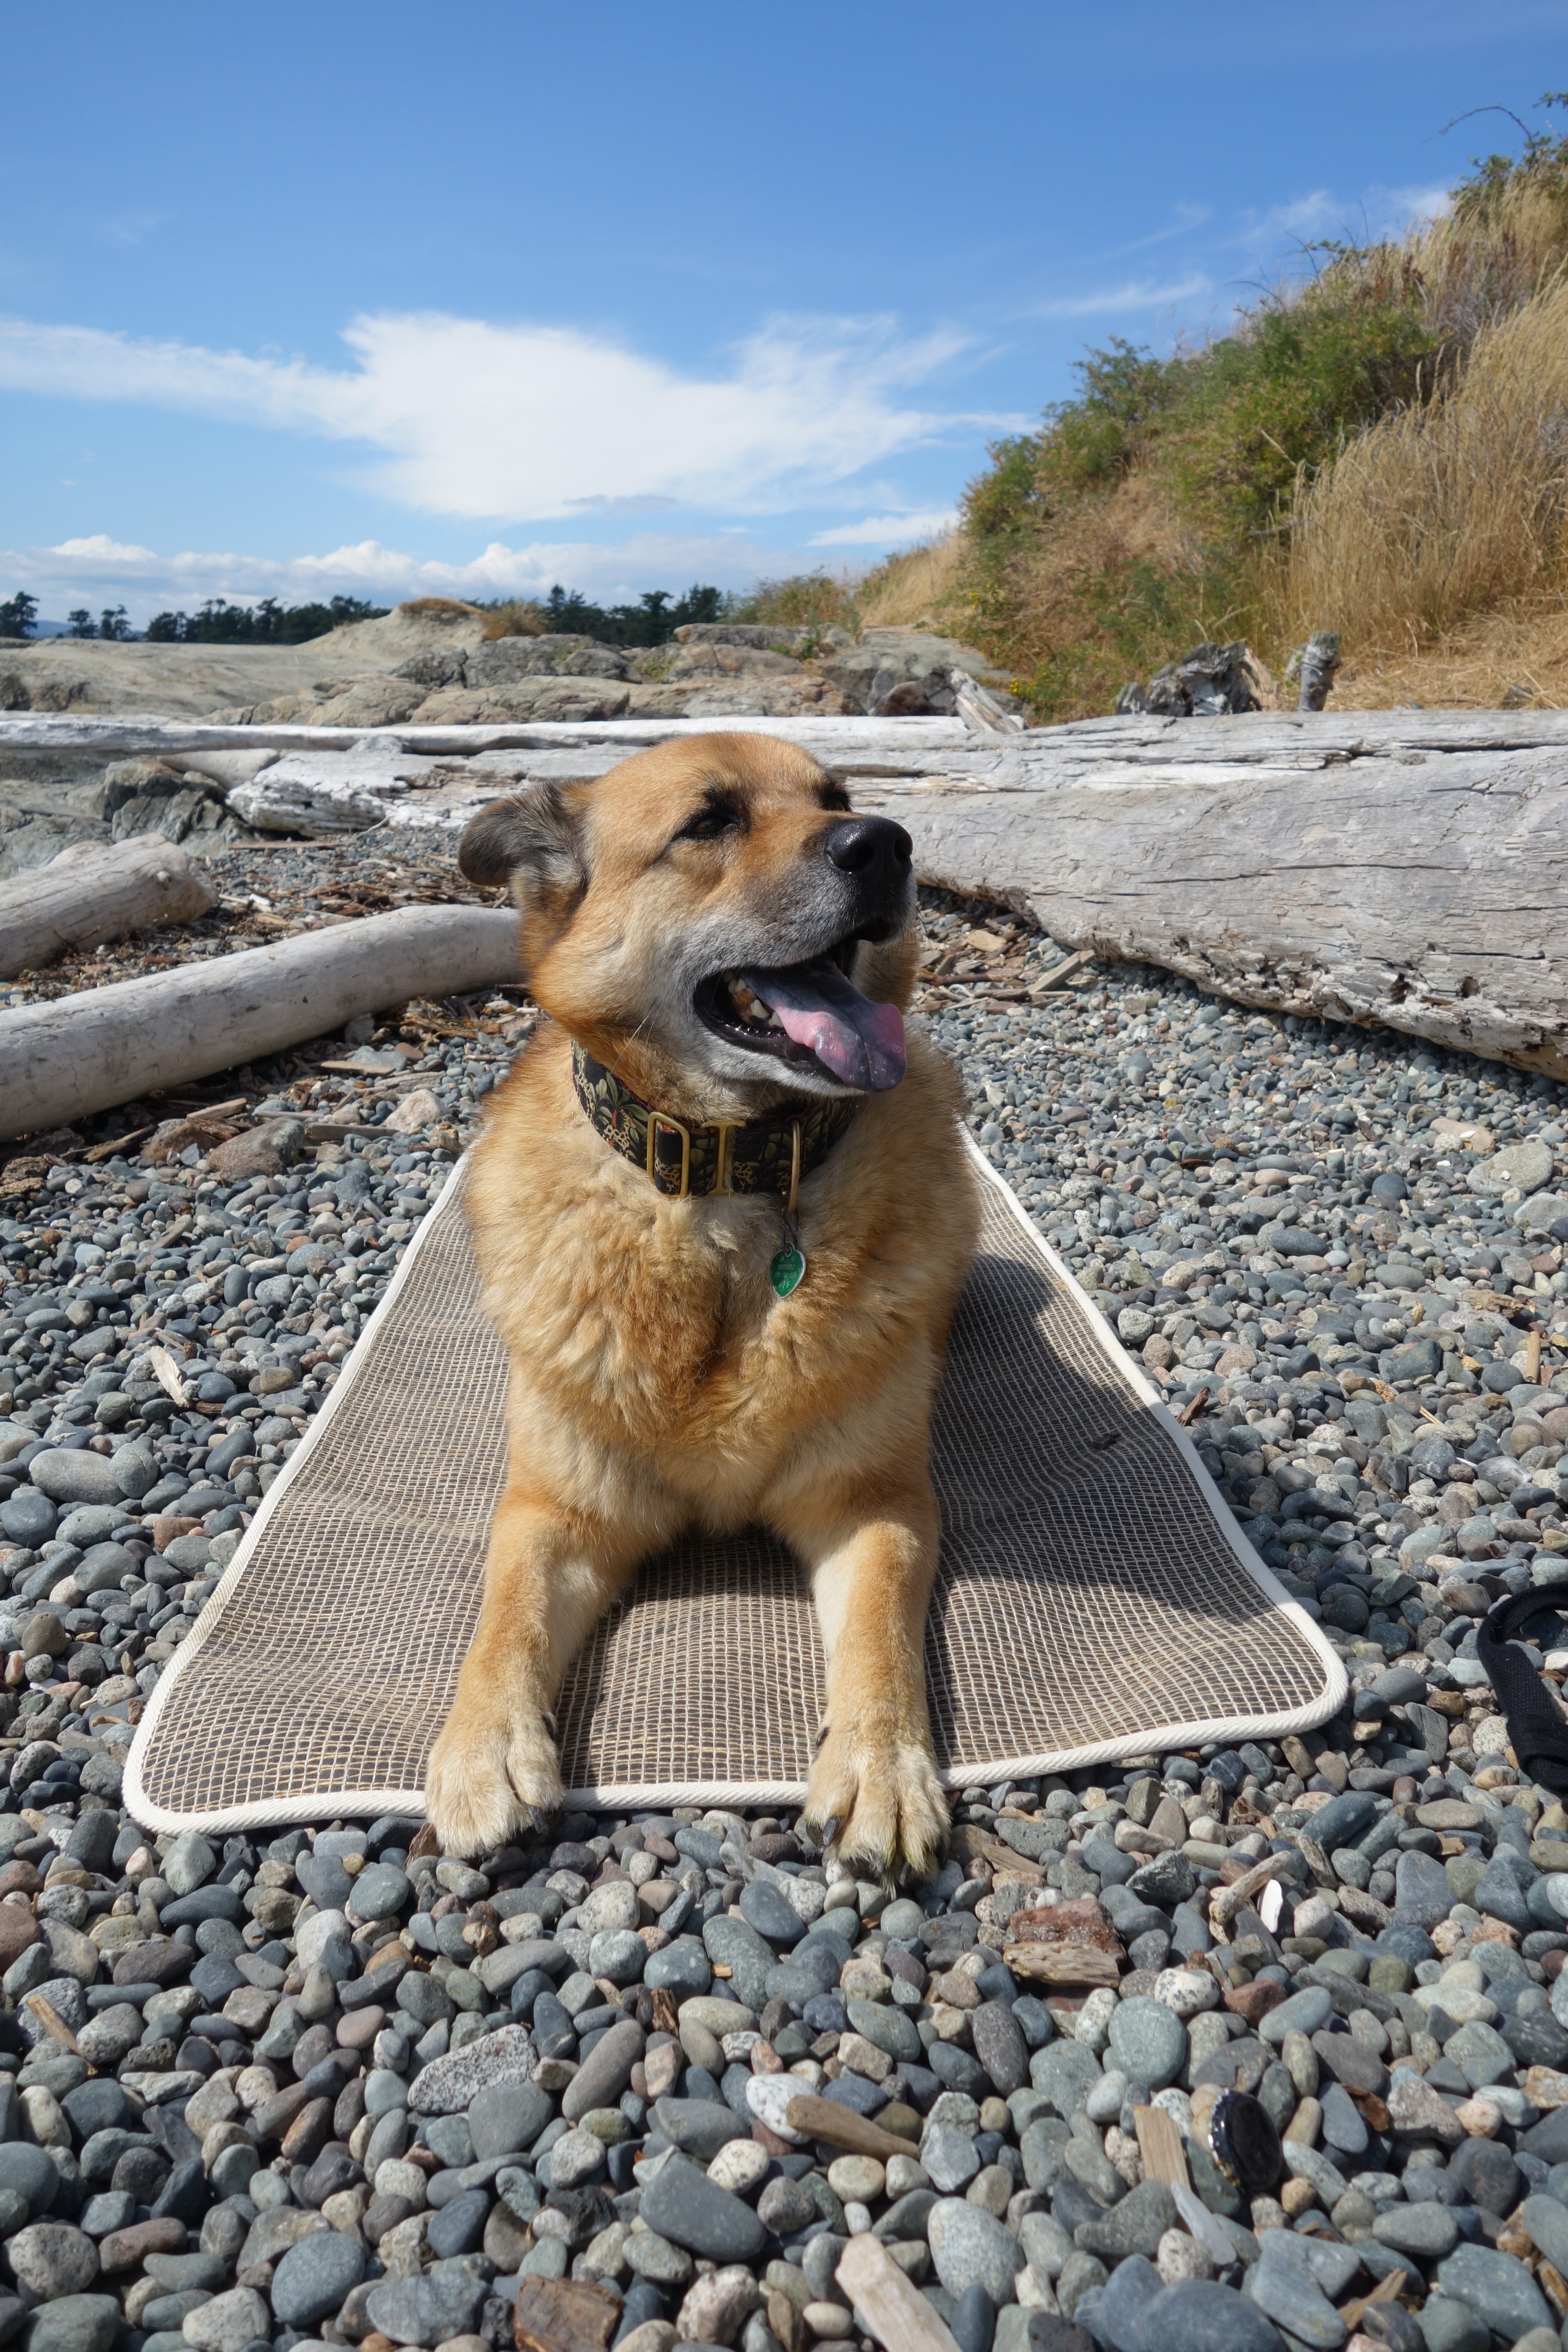
ocean, puppy, dog, mammal, rocks, mat, golden retriever, yoga, victoria, bc, dog walking, street dog, dog like mammal, dog crossbreeds